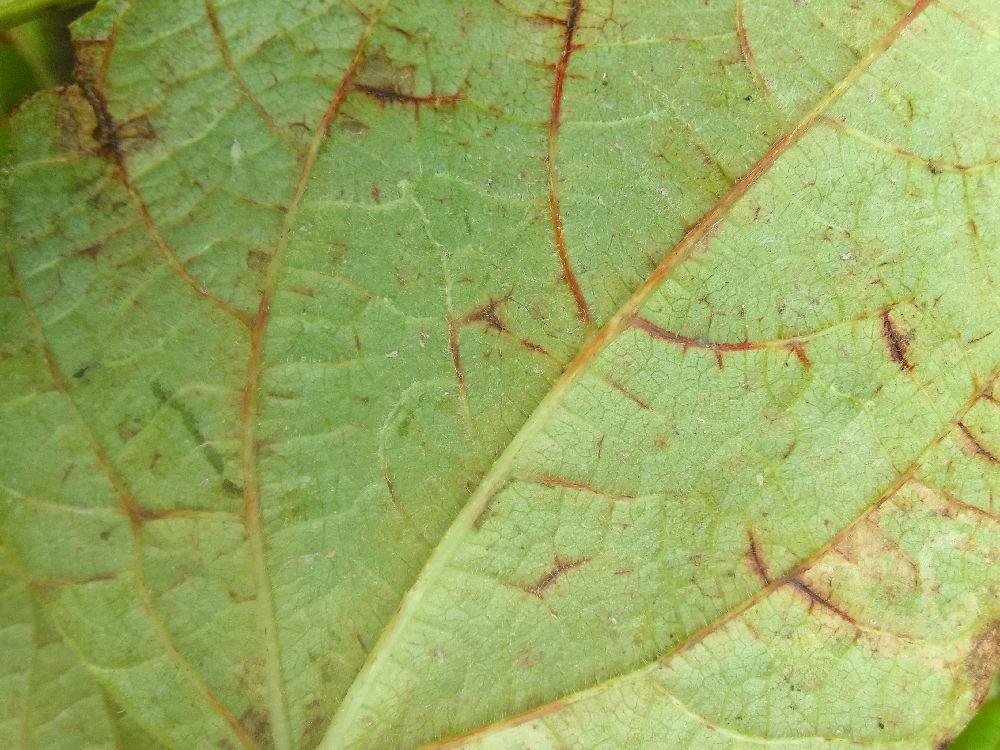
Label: anthracnose